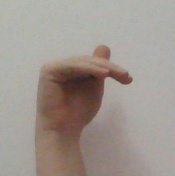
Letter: khaa